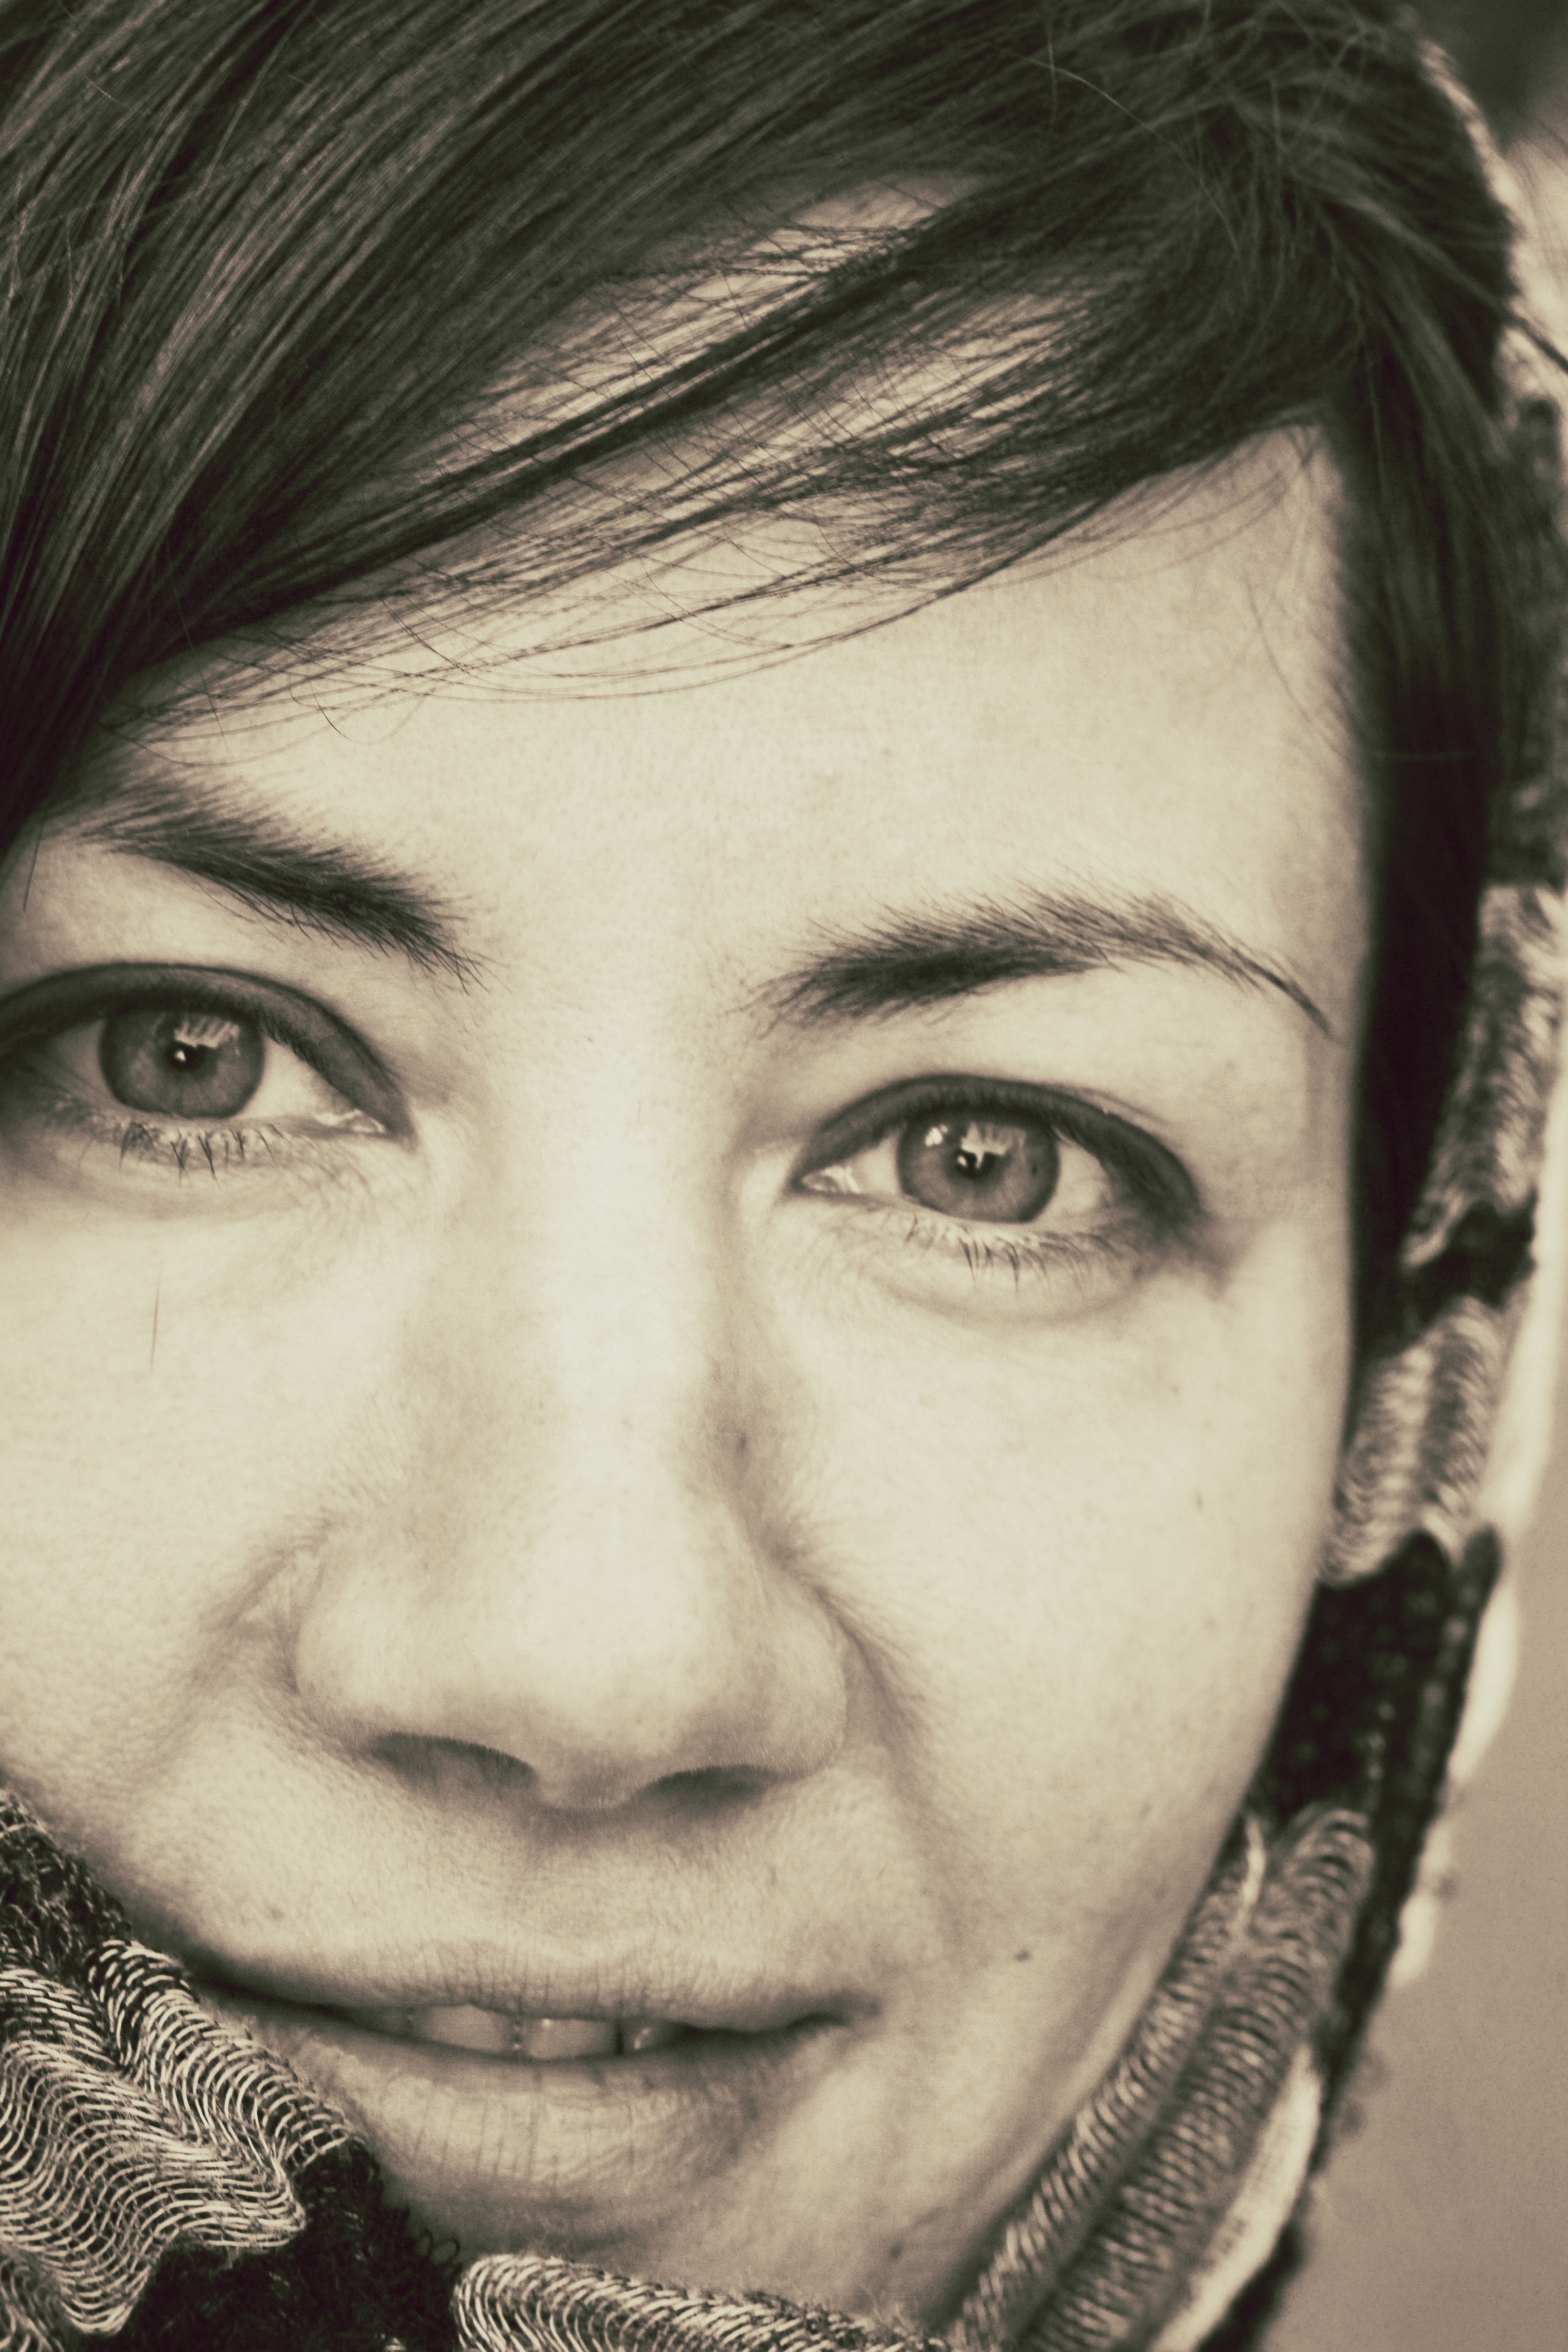
black and white, girl, portrait, monochrome, close up, face, sketch, drawing, eye, head, self, beauty, natural beauty, black and white photo, monochrome photography, portrait photography, russian beauty, no make up